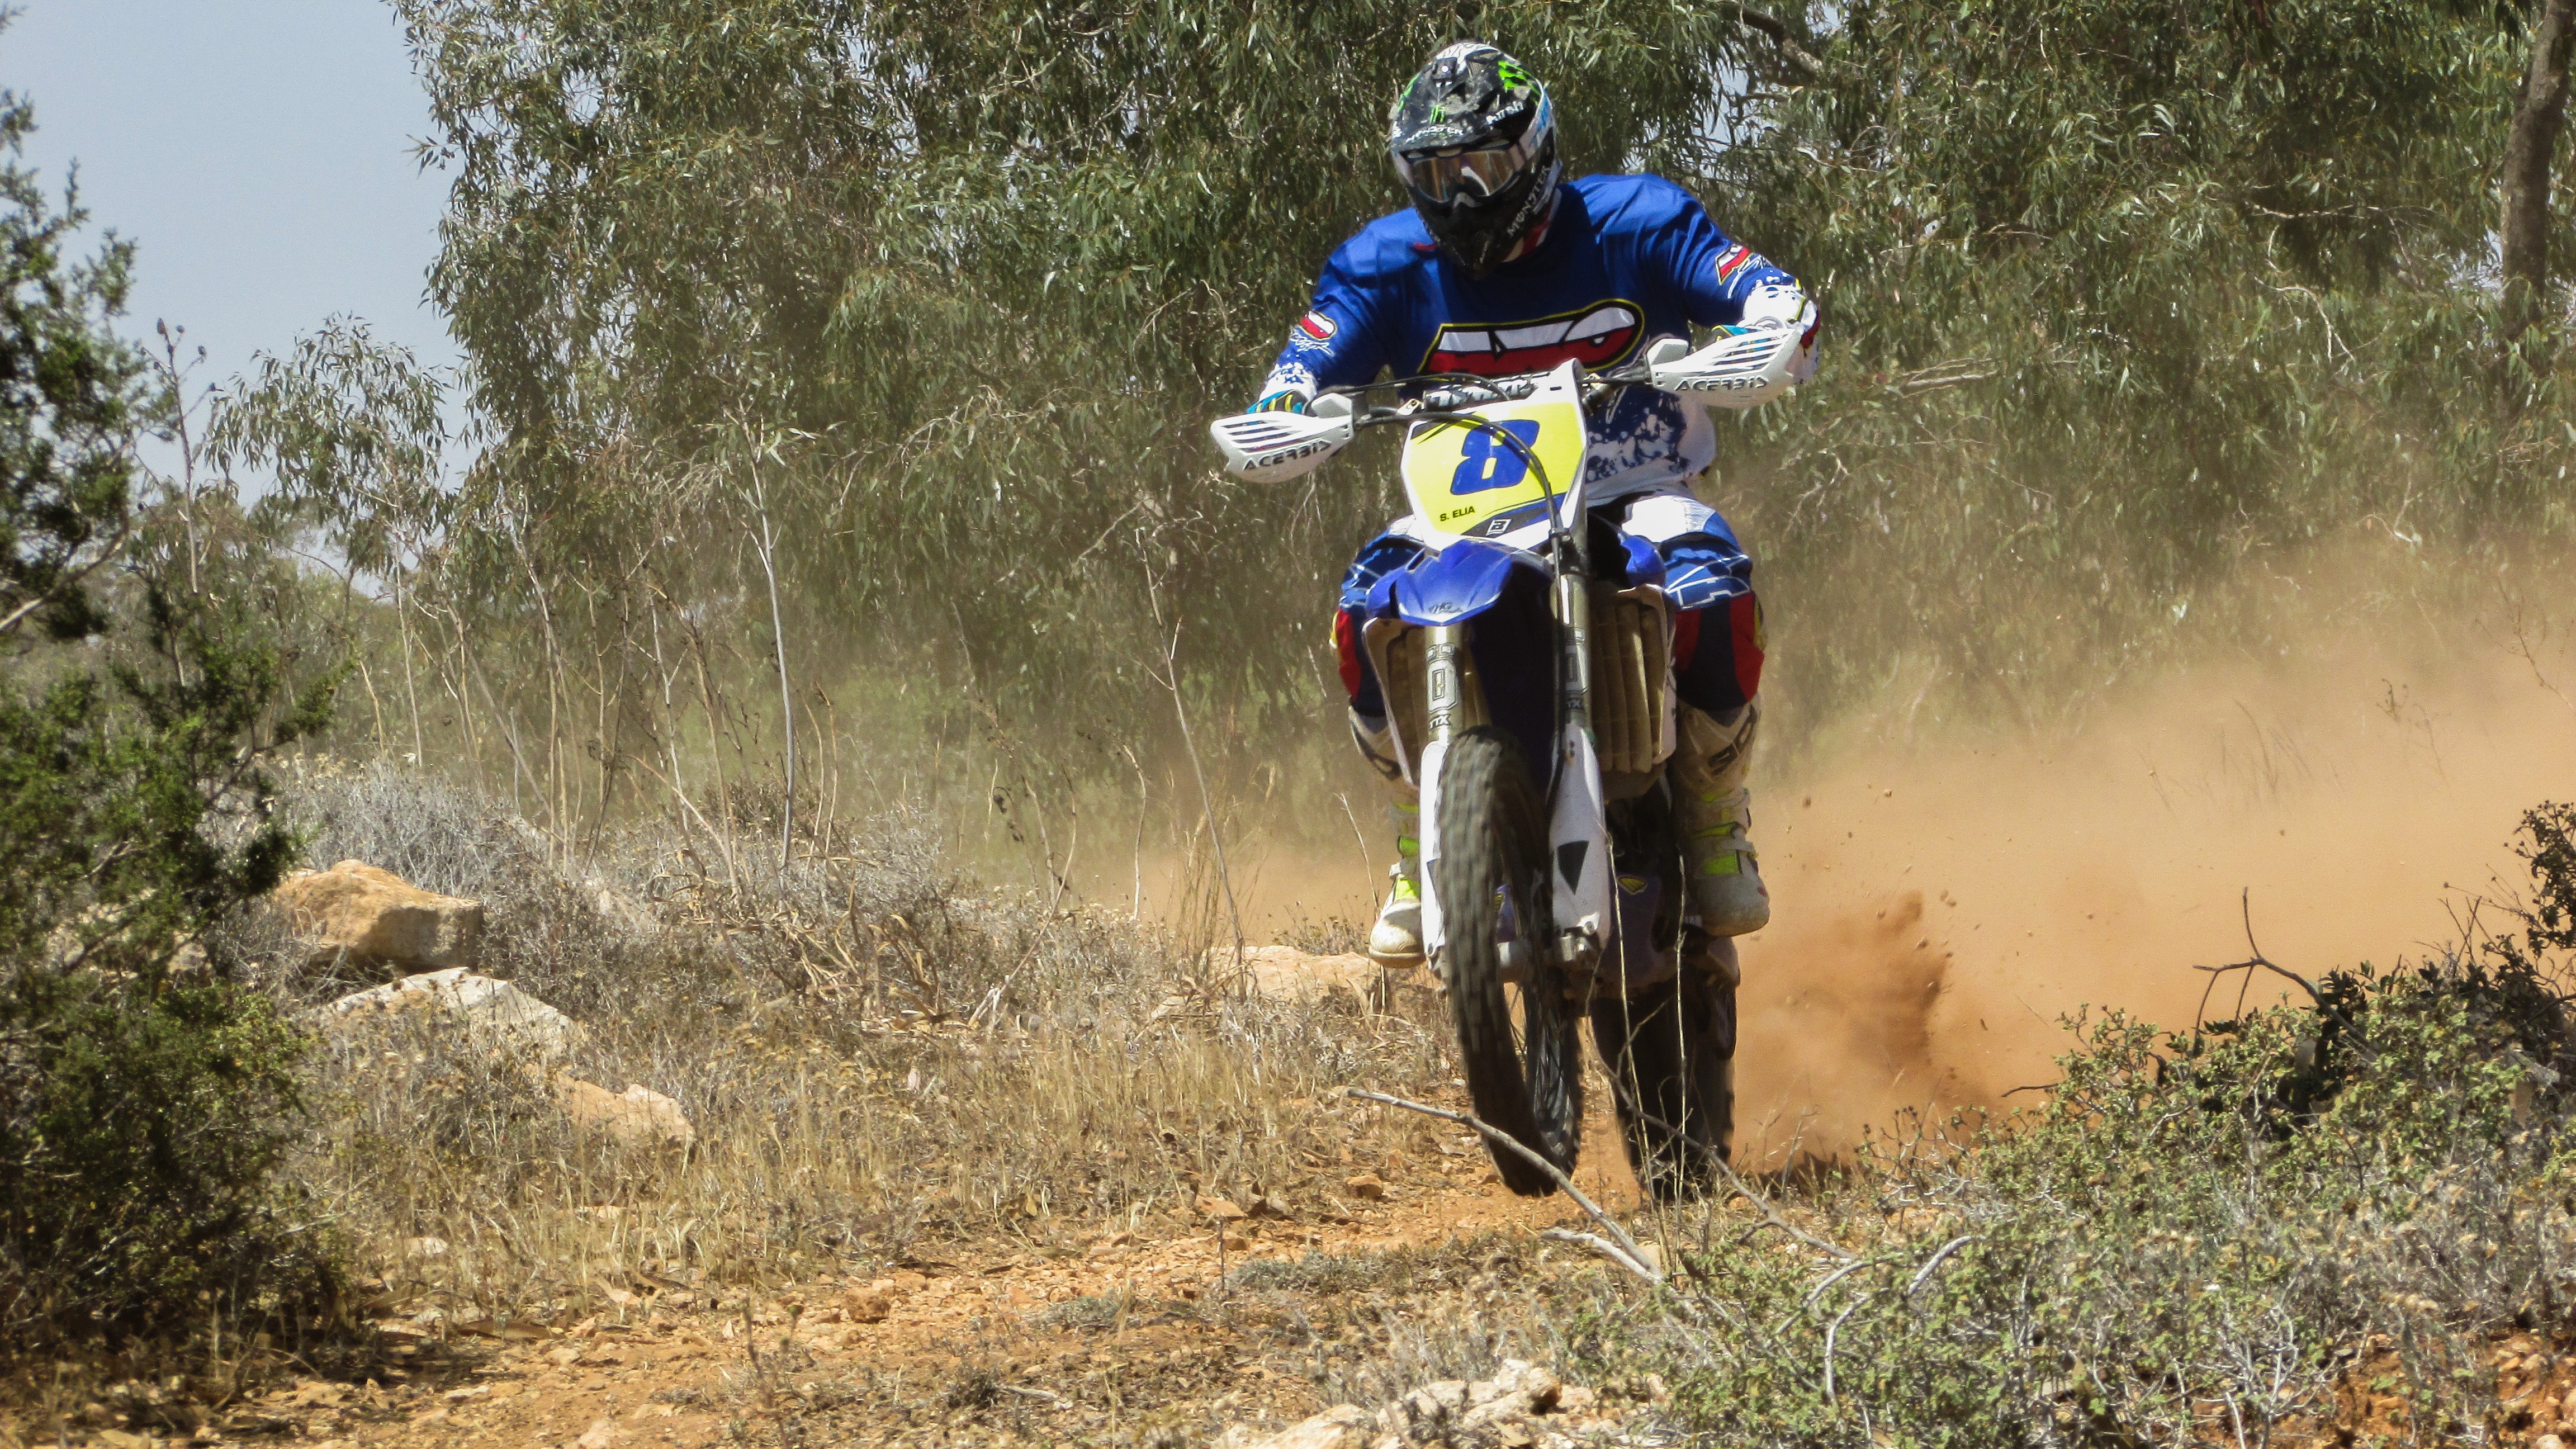
sport, vehicle, motorcycle, dirt, motocross, action, soil, extreme sport, mountain bike, race, competition, sports, racing, motorsport, enduro, mountain biking, extreme sports, dirt bike, motorcycle racing, scramblecross, downhill mountain biking, off roading, endurocross